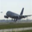
Label: airplane